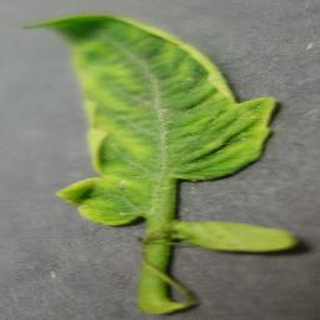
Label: tomato_yellow_leaf_curl_virus